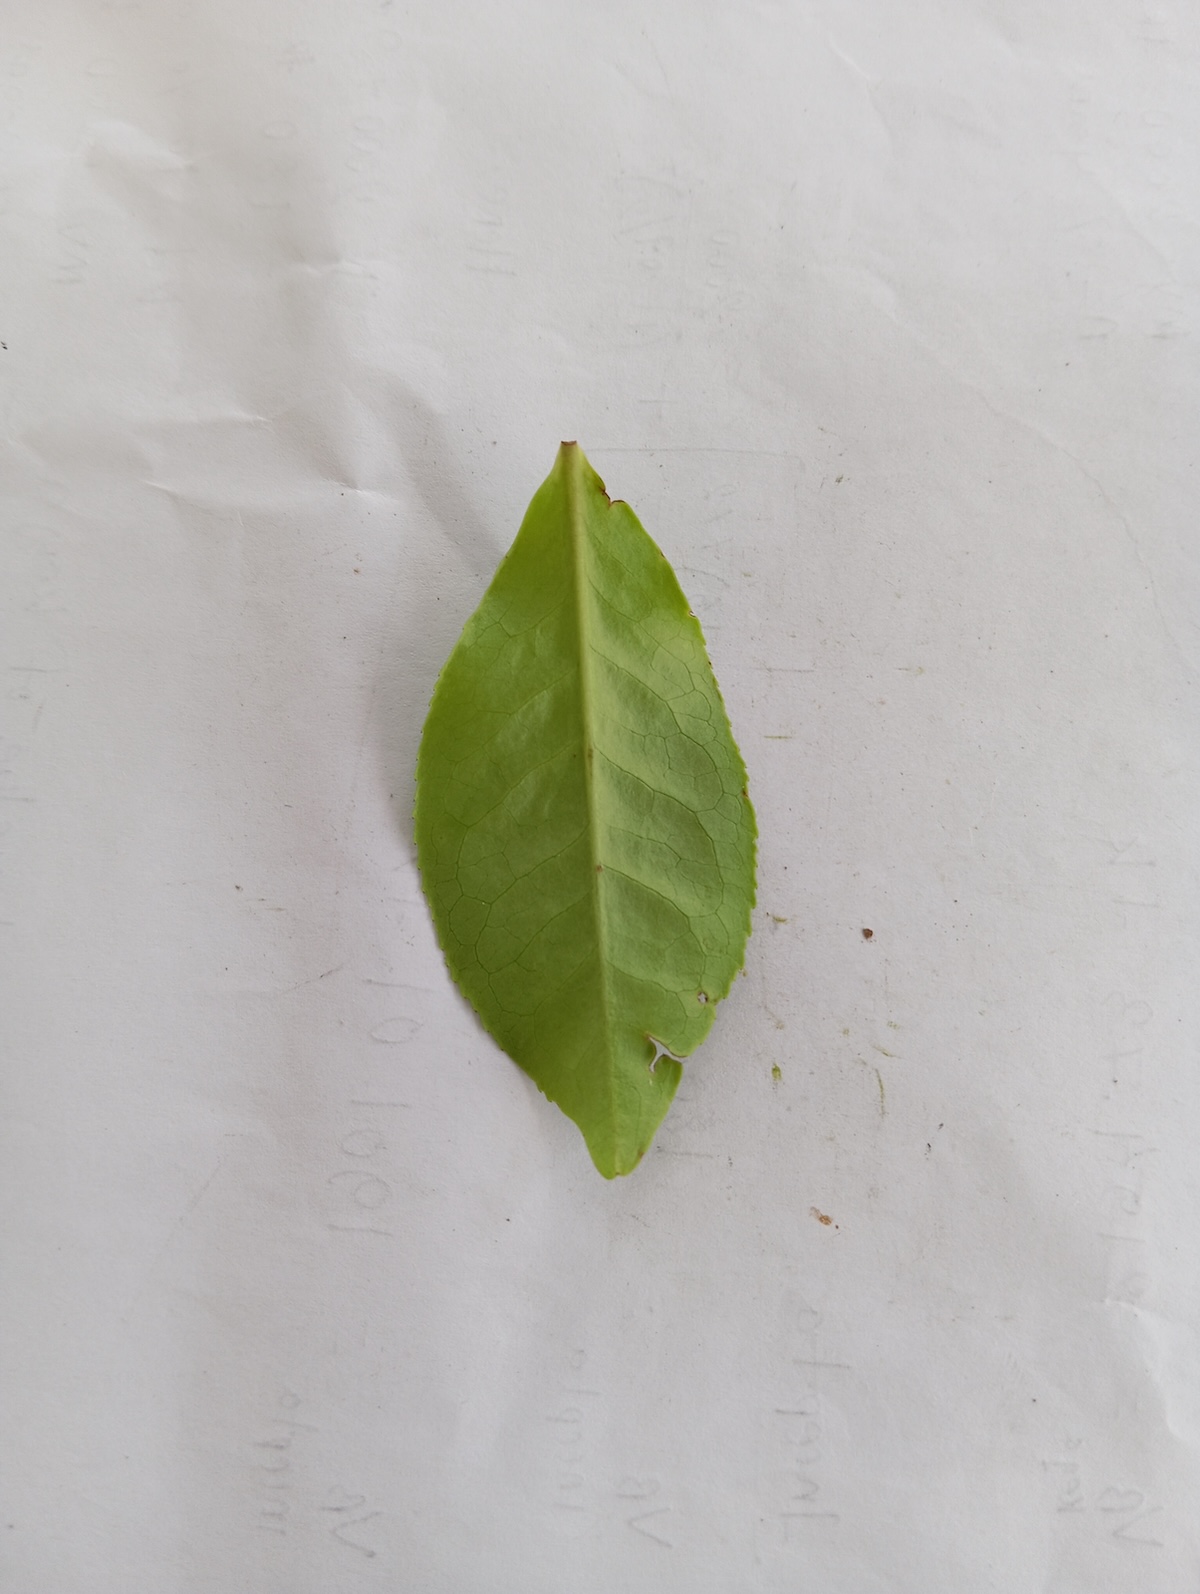
Label: Healthy leaf